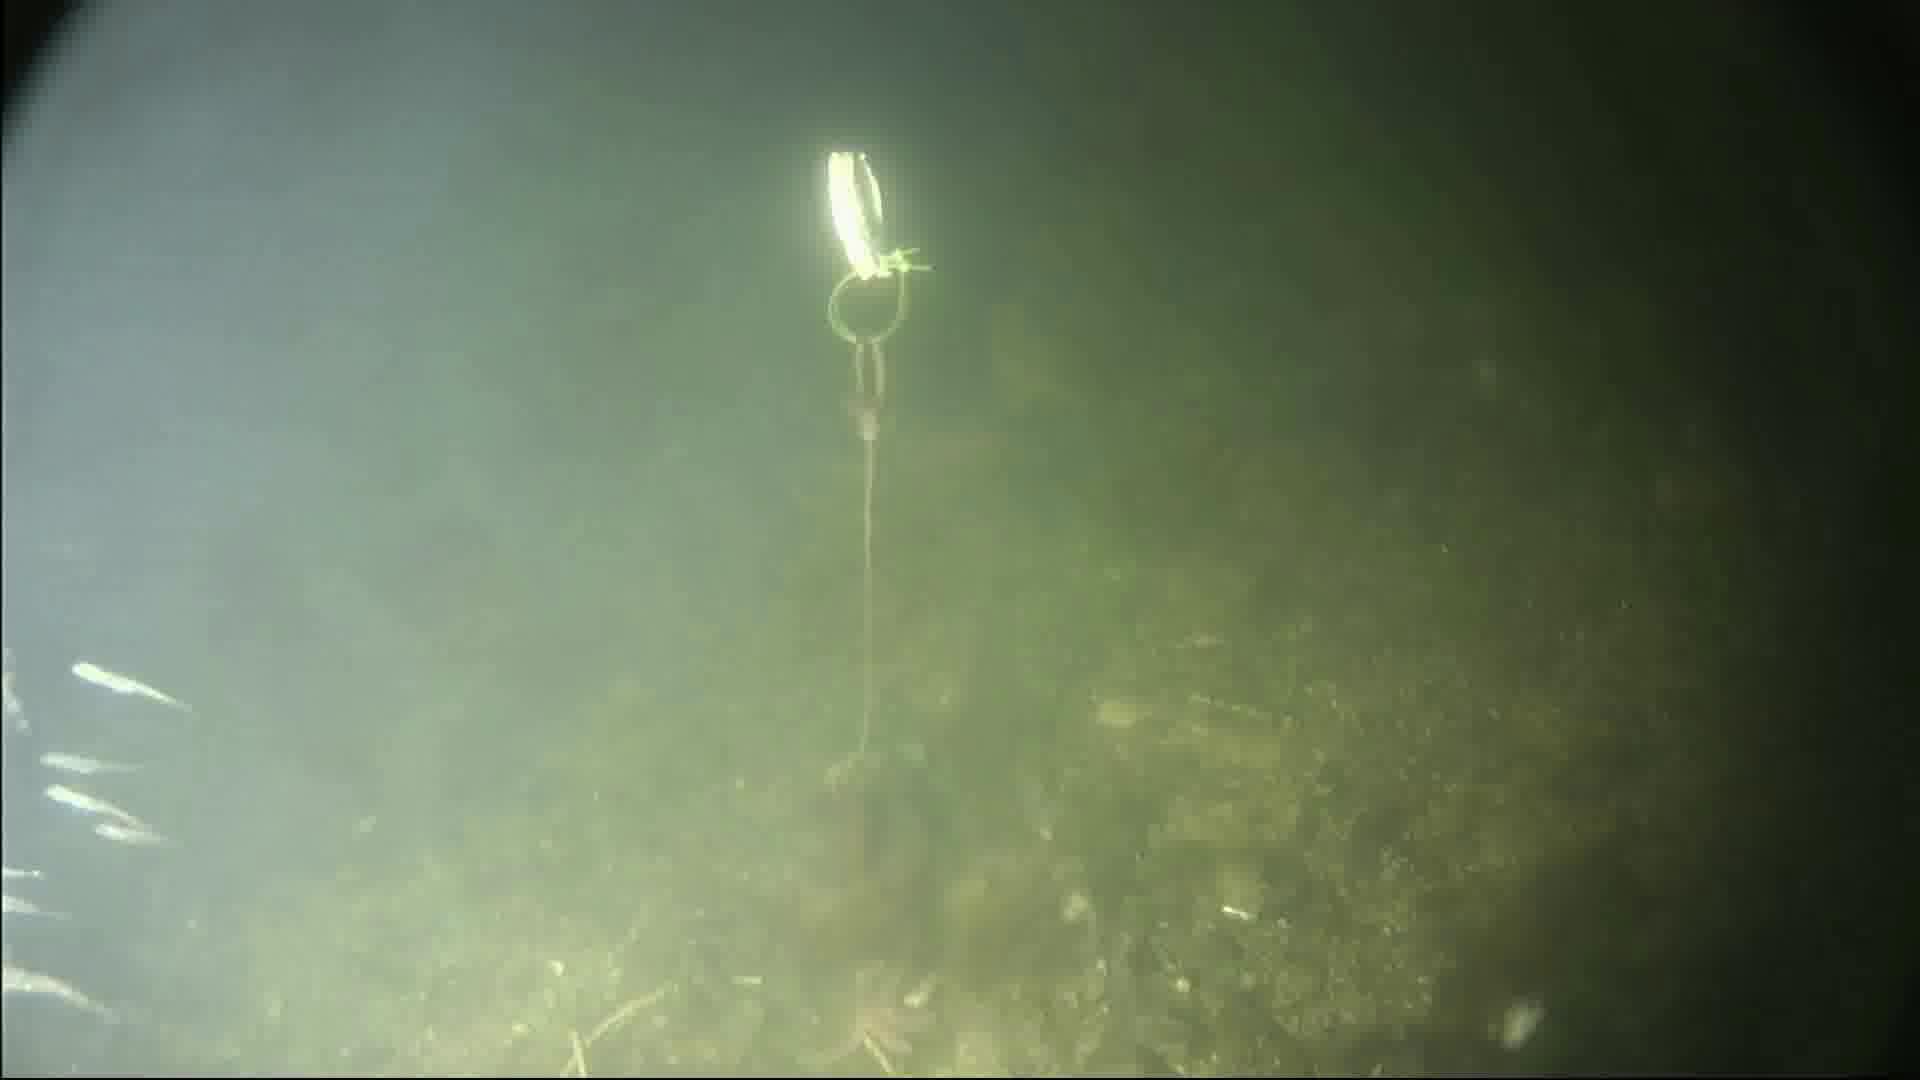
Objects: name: starfish
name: crab
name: small_fish